Switzerland in the Eurovision Song Contest 2010

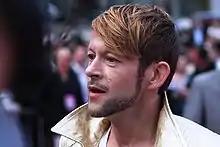
Michael von der Heide was internally selected to represent Switzerland in the Eurovision Song Contest 2010

SRG SSR opened a submission period between 3 July 2009 and 22 October 2009 for interested artists and composers to submit their entries. Eligible artists were those that have had television and stage experience (live performances), have made at least one video and have released at least one CD which placed among the top 50 in an official chart. In addition to the public submission, the broadcaster was also in contact with individual composers and lyricists as well as the music industry to be involved in the selection process. On 18 December 2009, "Il pleut de l'or" performed by Michael von der Heide was announced as the Swiss entry for the Eurovision Song Contest 2010. Michael von der Heide had previously attempted to represent Germany at the Eurovision Song Contest in 1999, placing fifth in the national final "Countdown Grand Prix 1999" with the song "Bye Bye Bar". Both the artist and song were selected from over 60 entry submissions by a jury panel consisting of representatives of the three broadcasters in Switzerland: the Swiss-German broadcaster Schweizer Fernsehen (SF), the Swiss-French broadcaster Télévision Suisse Romande (TSR) and the Swiss-Italian broadcaster Radiotelevisione svizzera (RSI).